Kampong Glam

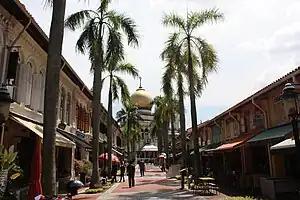
Masjid Sultan (Sultan Mosque) and Bussorah Pedestrian Mall at Kampong Glam.

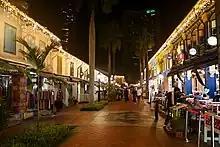
Bussorah Pedestrian Mall at night.

Kampong Glam (Malay: Kampung Gelam; Jawi: کامڤوڠ ڬلم ; ; Tamil: கம்போங் கிளாம்) is a neighbourhood and ethnic enclave in Singapore. It is located north of the Singapore River, in the planning area of Rochor, known as the Malay-Muslim quarter.